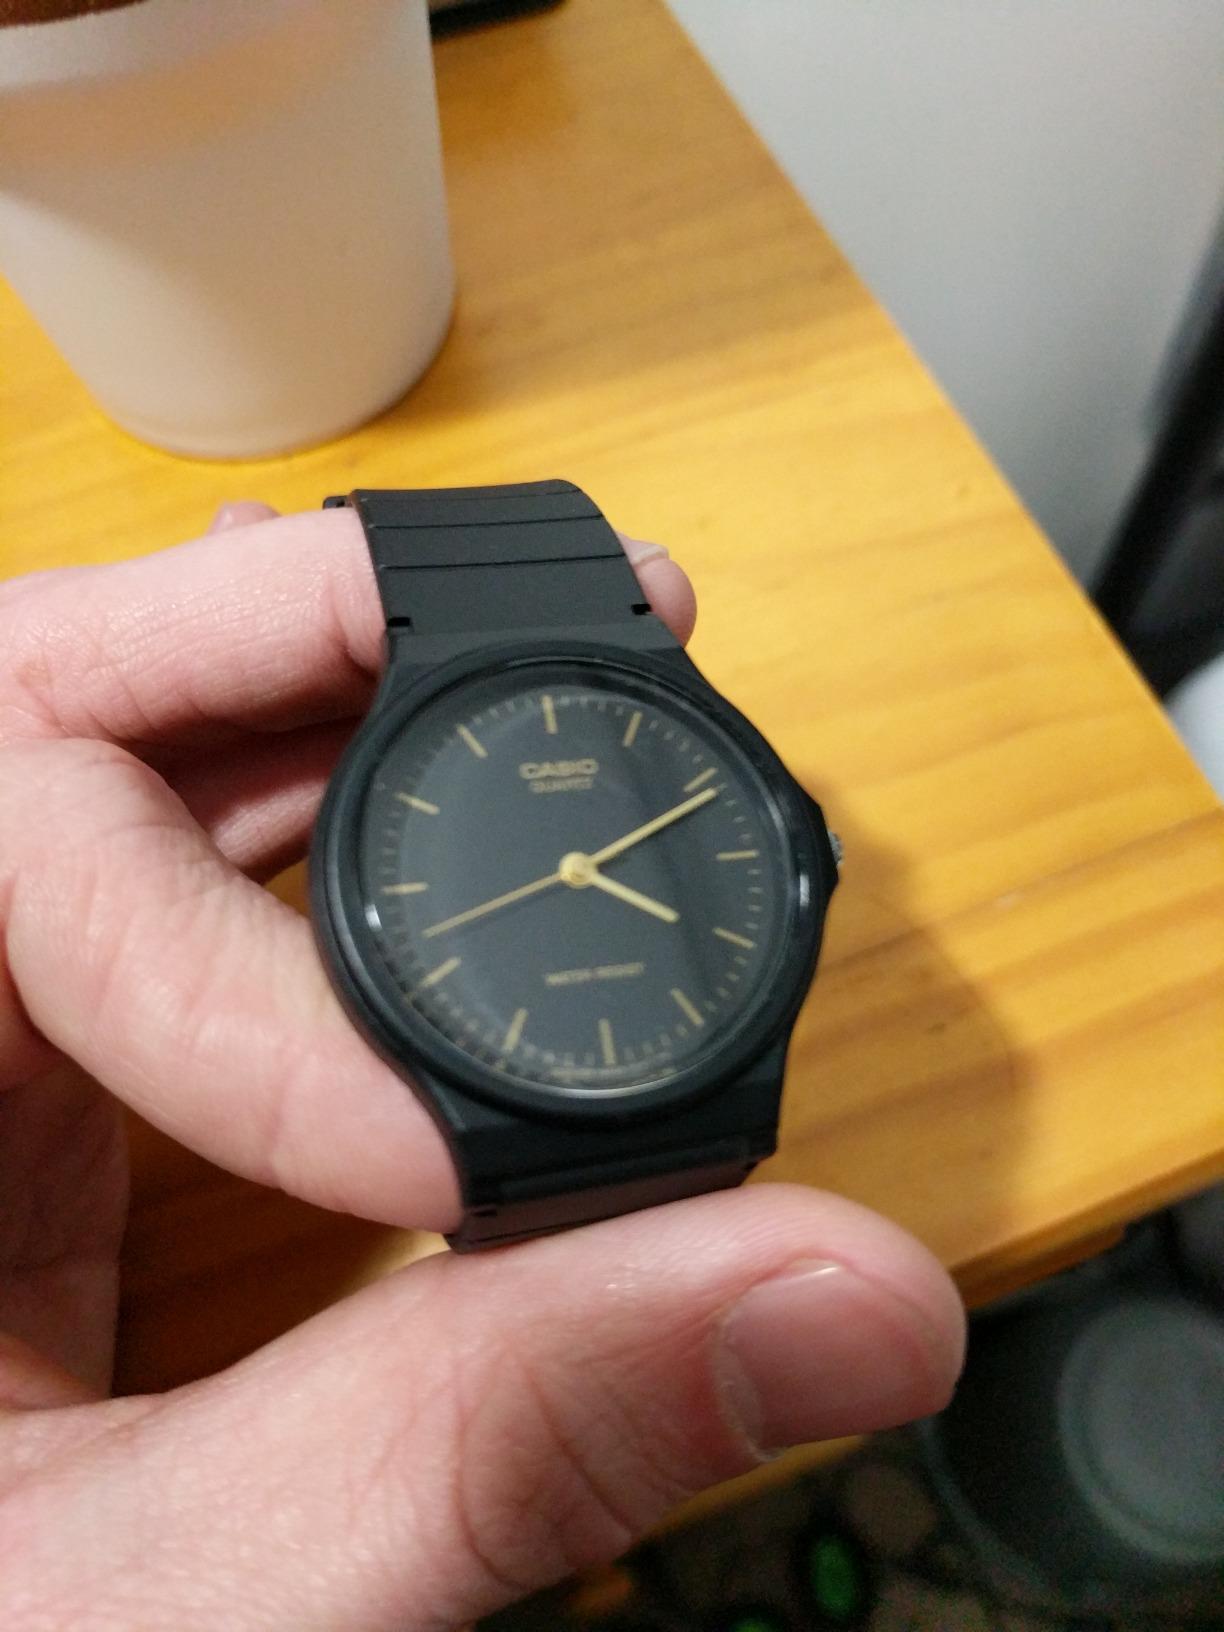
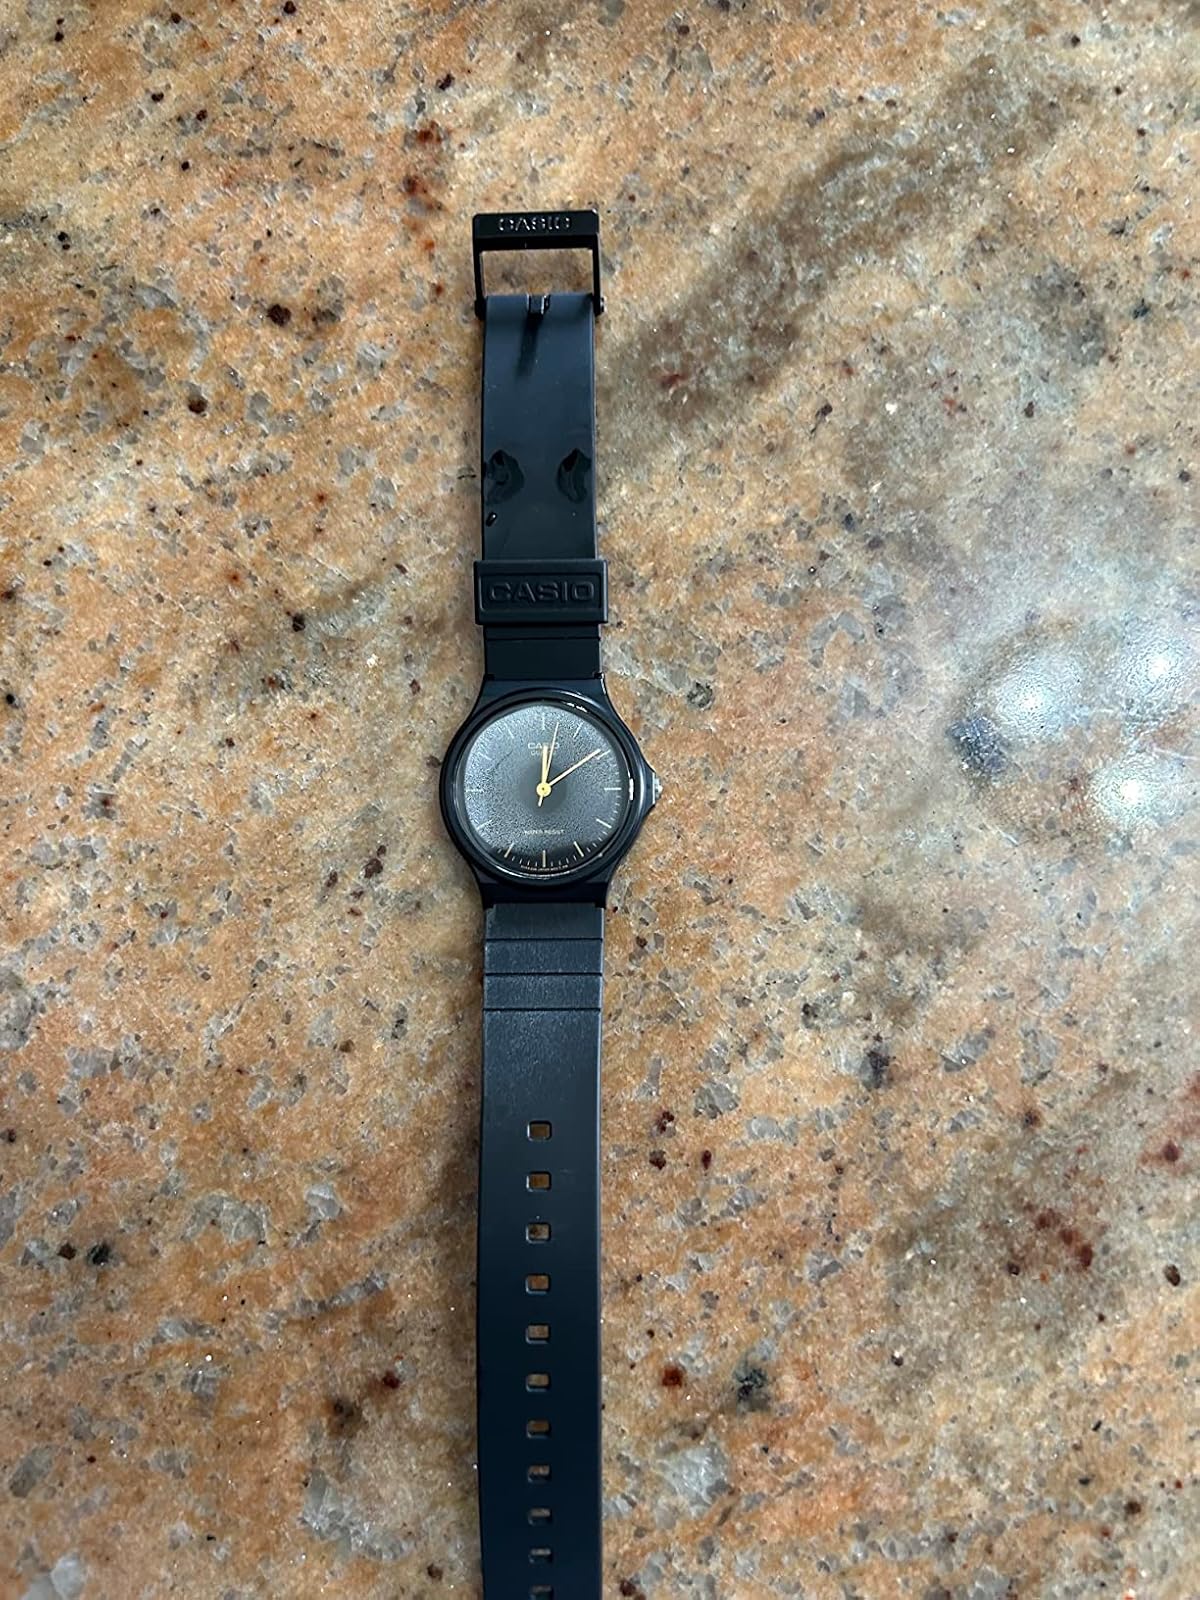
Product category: accessories_watch
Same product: yes